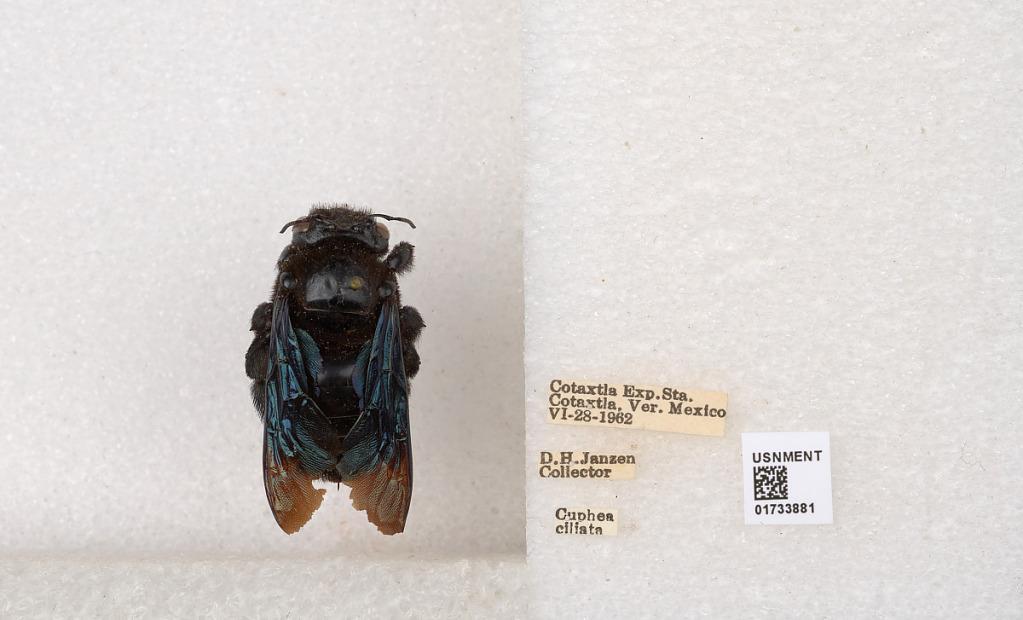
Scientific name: Xylocopa (Megaxylocopa) fimbriata Fabricius
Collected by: D. Janzen
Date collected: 1962-6-28
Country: Mexico
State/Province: Veracruz
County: Cotaxtla
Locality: Cotaxtla Exp. Sta.